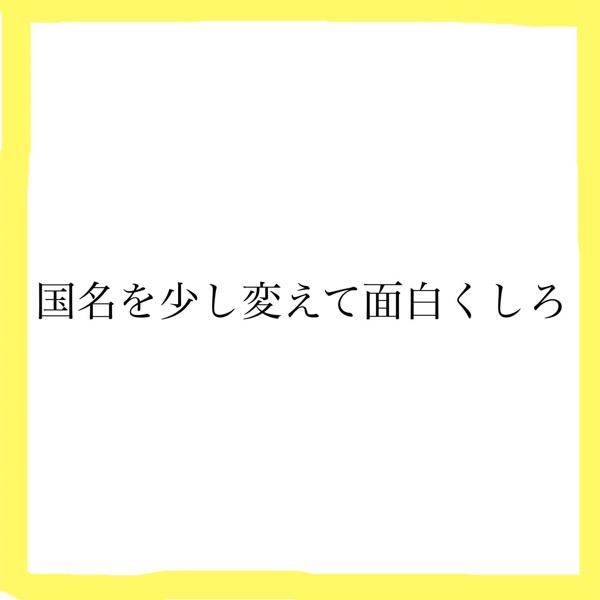
回答: バリカン地獄